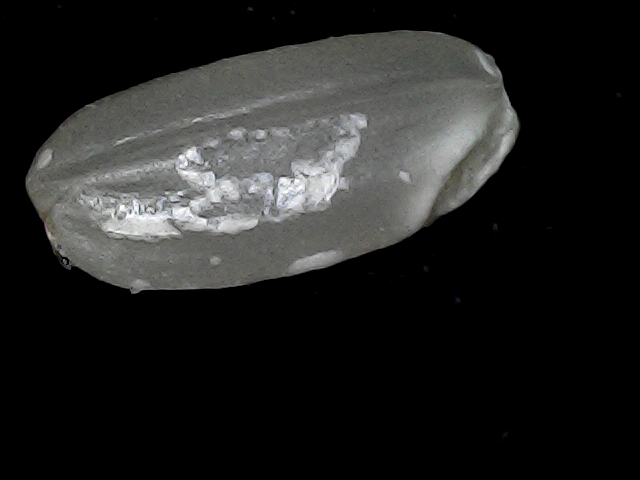
Rice variety: BD52